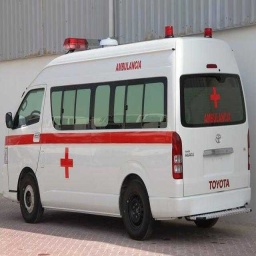
Label: ambulance